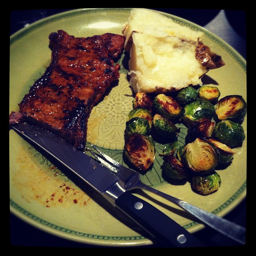
A knife and a fork rest on a plate with vegetables and meat.
a plate that has some different kinds of foods
Someone's dinner consisting of brussel sprouts, and meat.
A plate of food with potatoes, vegetables, and meat.
A plate that has some steak, potatoes, and some vegetables on it.